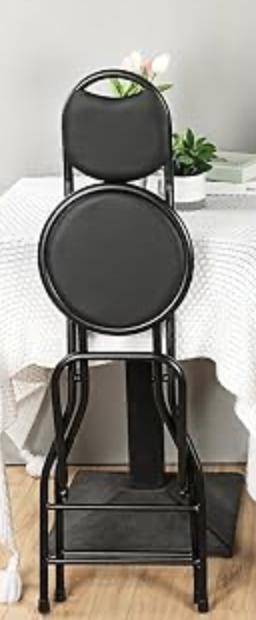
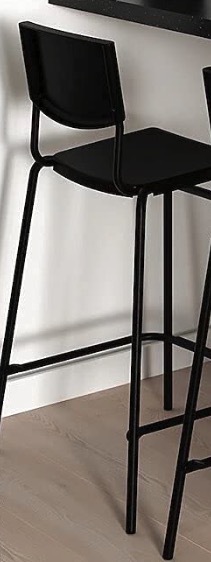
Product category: stool
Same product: no